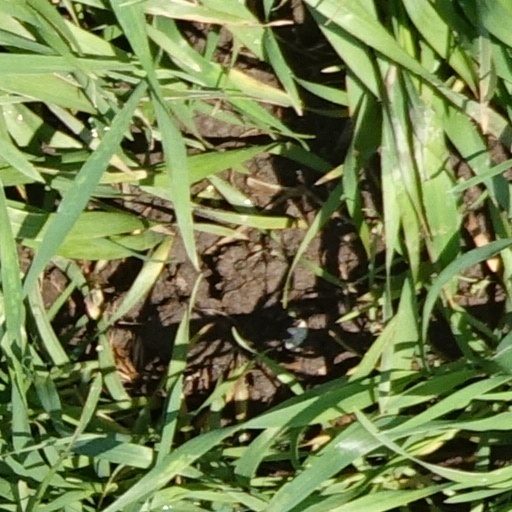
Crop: wheat